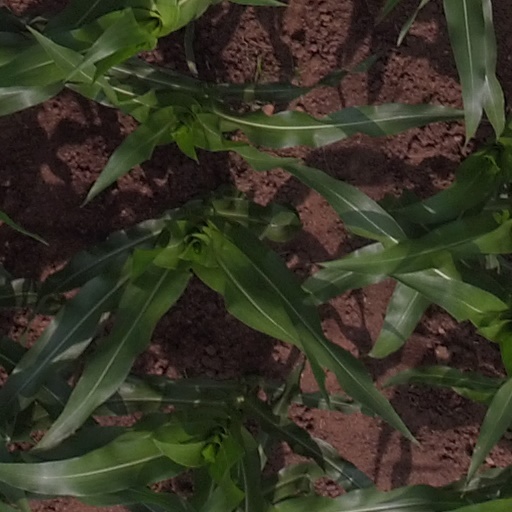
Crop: maize; corn